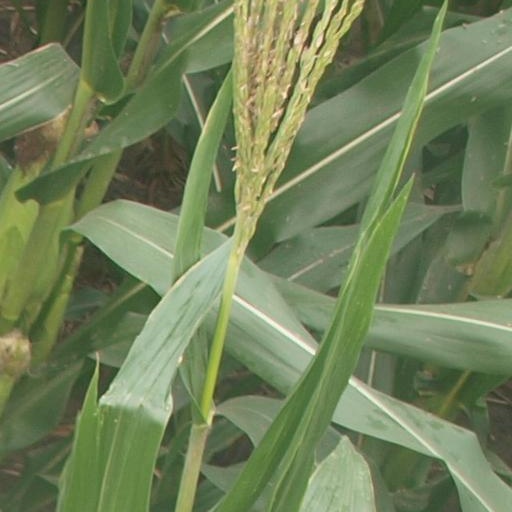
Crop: maize; corn